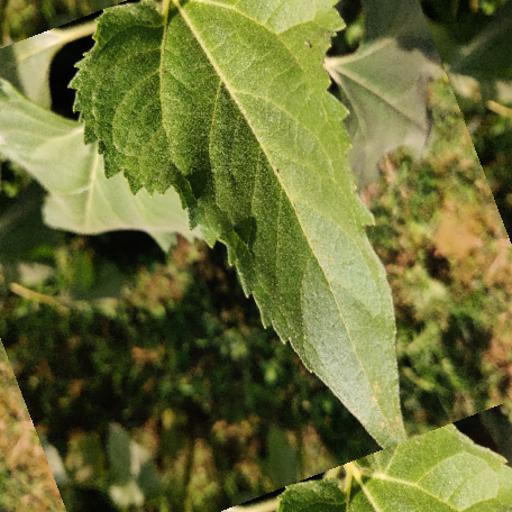
Label: Fresh_leaf